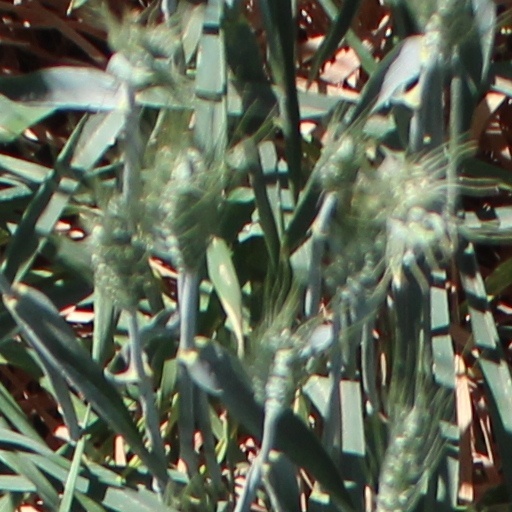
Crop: wheat